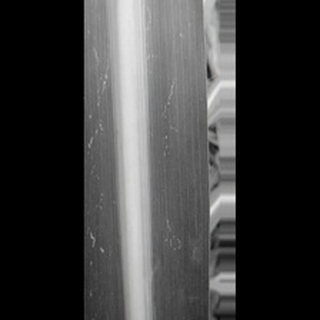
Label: sugarcane_mosaic